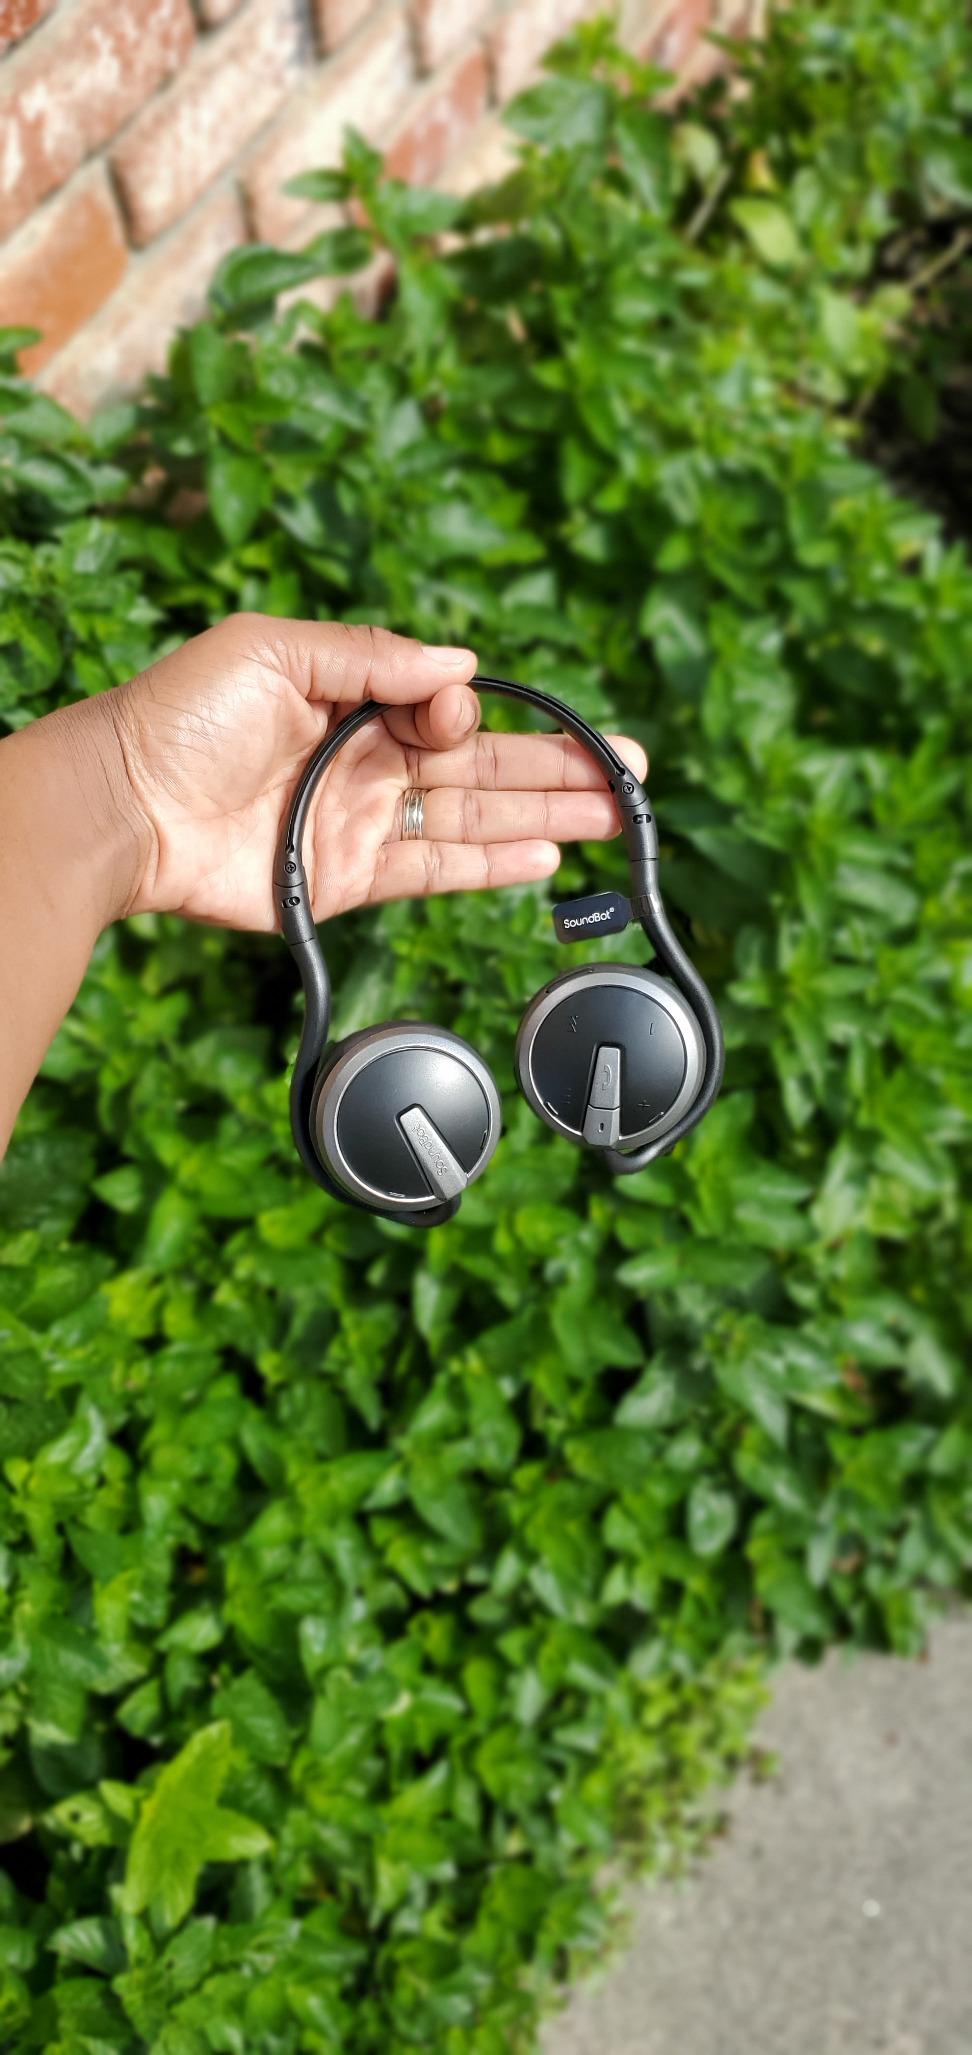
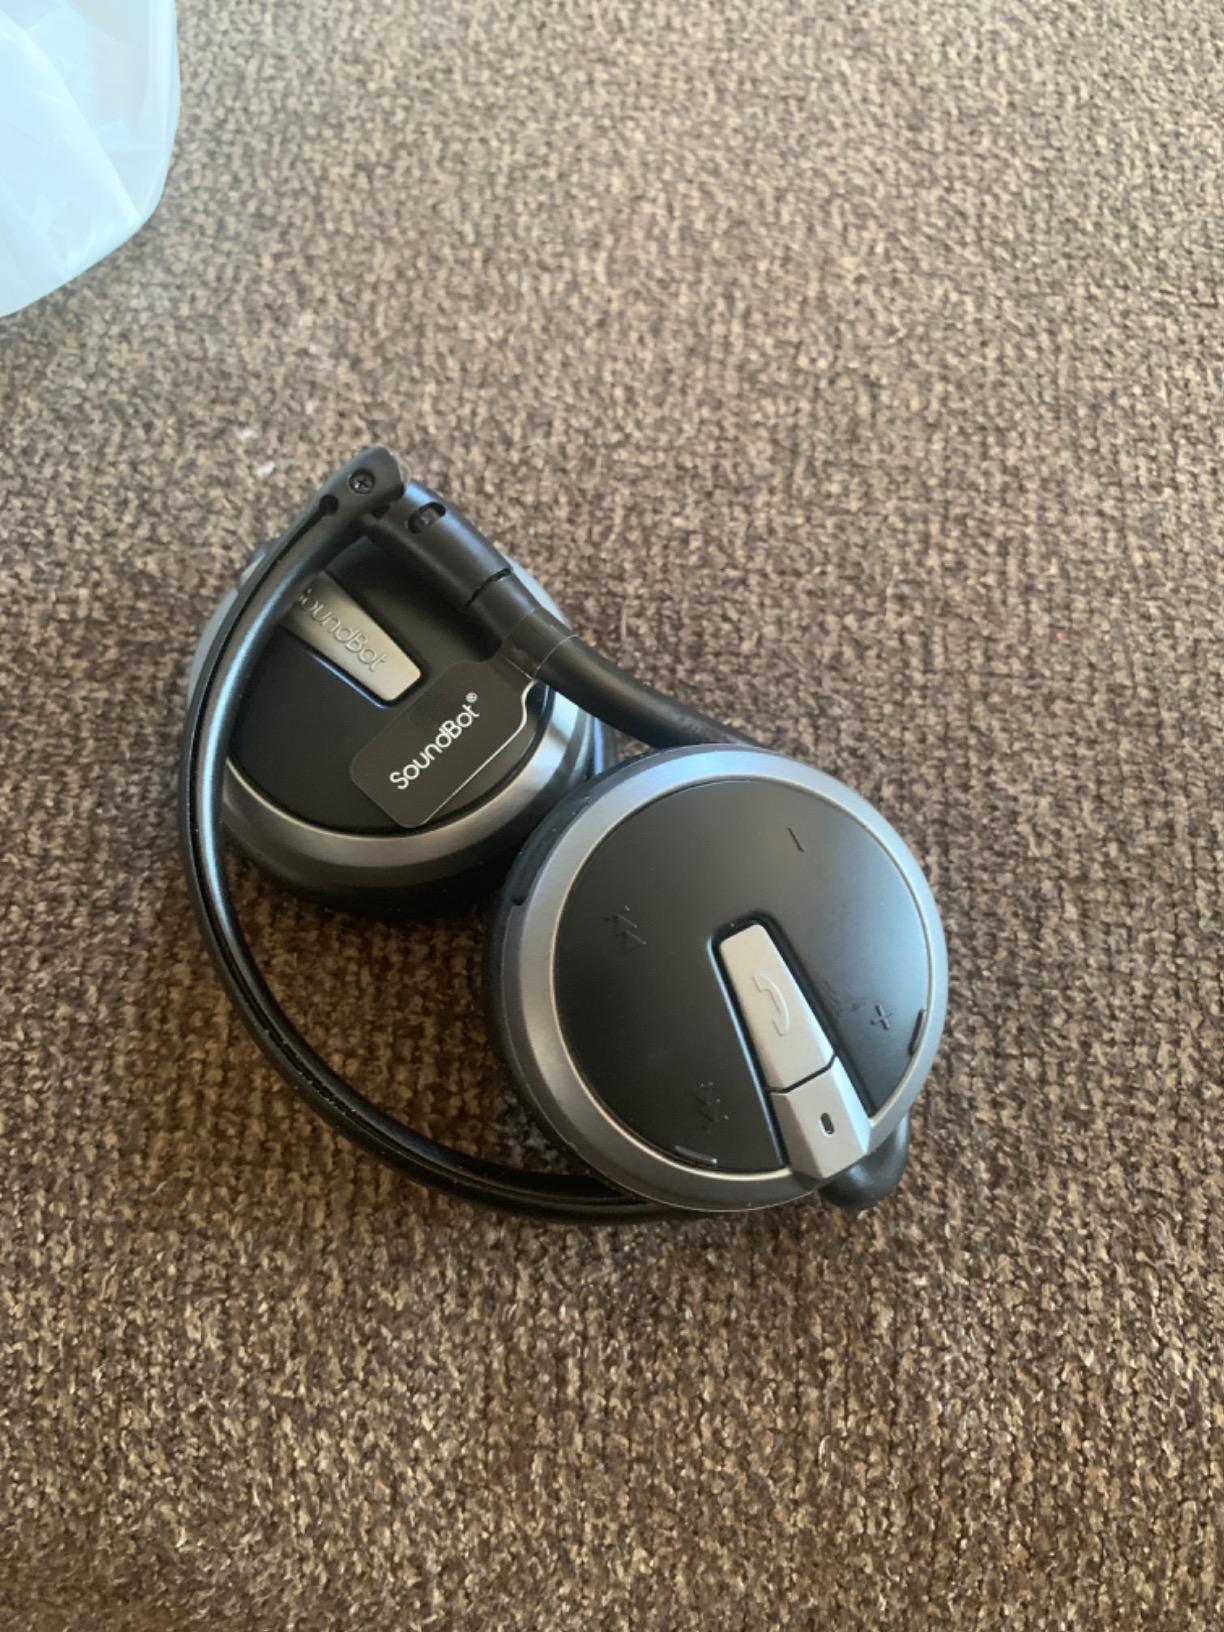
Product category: headphones
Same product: yes